4th century in Lebanon

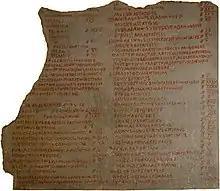
Piece of the Edict on Maximum Prices in the Pergamon Museum, Berlin

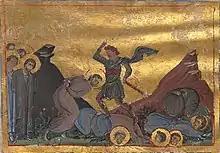
Miniature painting of the martyrdom of Pamphilus

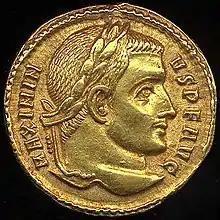

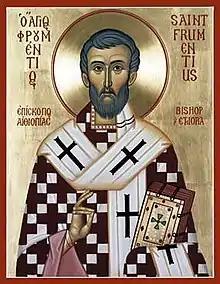
Religious imagery of Frumentius

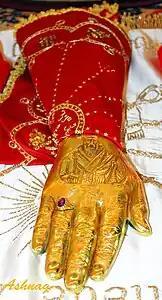

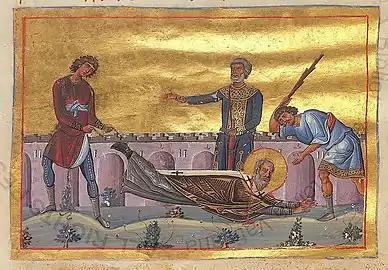

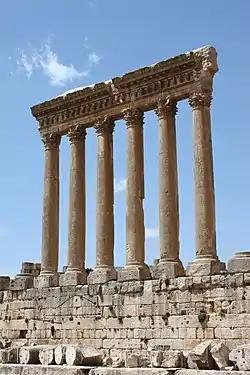

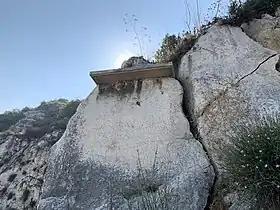

In the 4th century, the Greek rhetorician Libanius reported that the school attracted young students from affluent families and deplored the school's instructional use of Latin, which was gradually abandoned in favor of Greek in the course of the century.